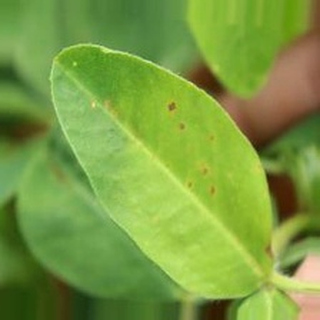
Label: groundnut_early_leaf_spot